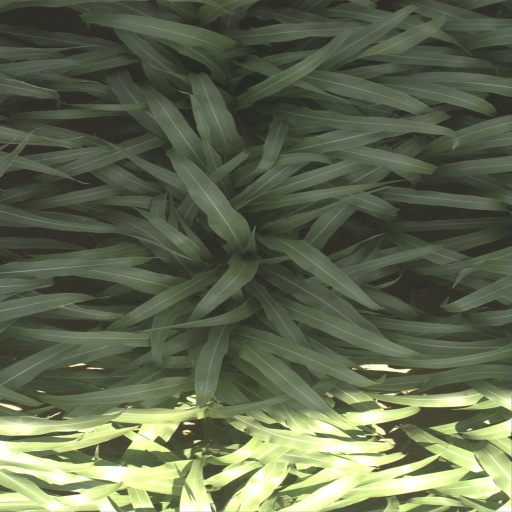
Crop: sorghum